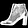
Label: Ankle boot